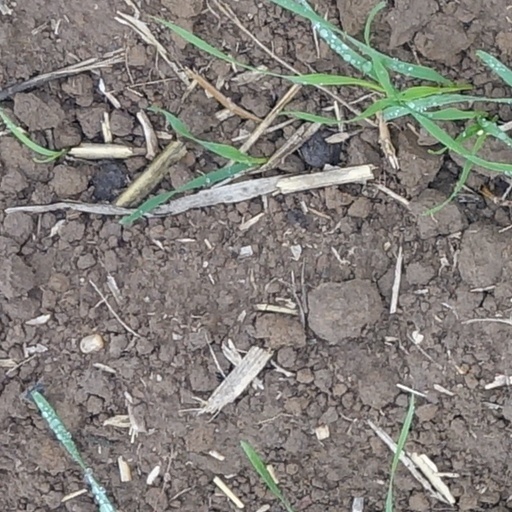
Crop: wheat